Felix von Thümen

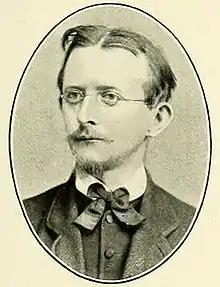
Felix von Thümen (1839-1892)

Felix Karl Albert Ernst Joachim Freiherr von Thümen (6 February 1839, Dresden – 13 October 1892 Teplitz-Schönau) was a German botanist and mycologist.